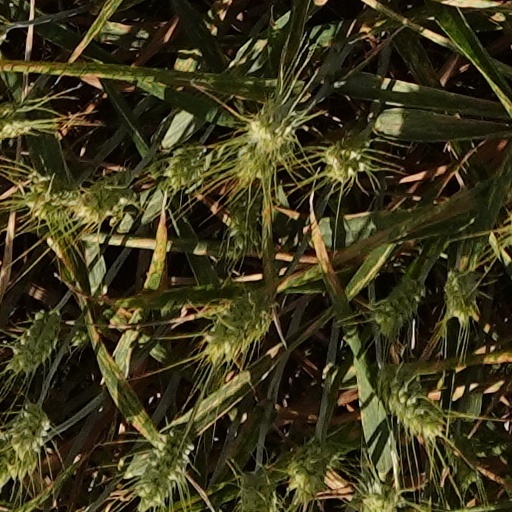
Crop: wheat